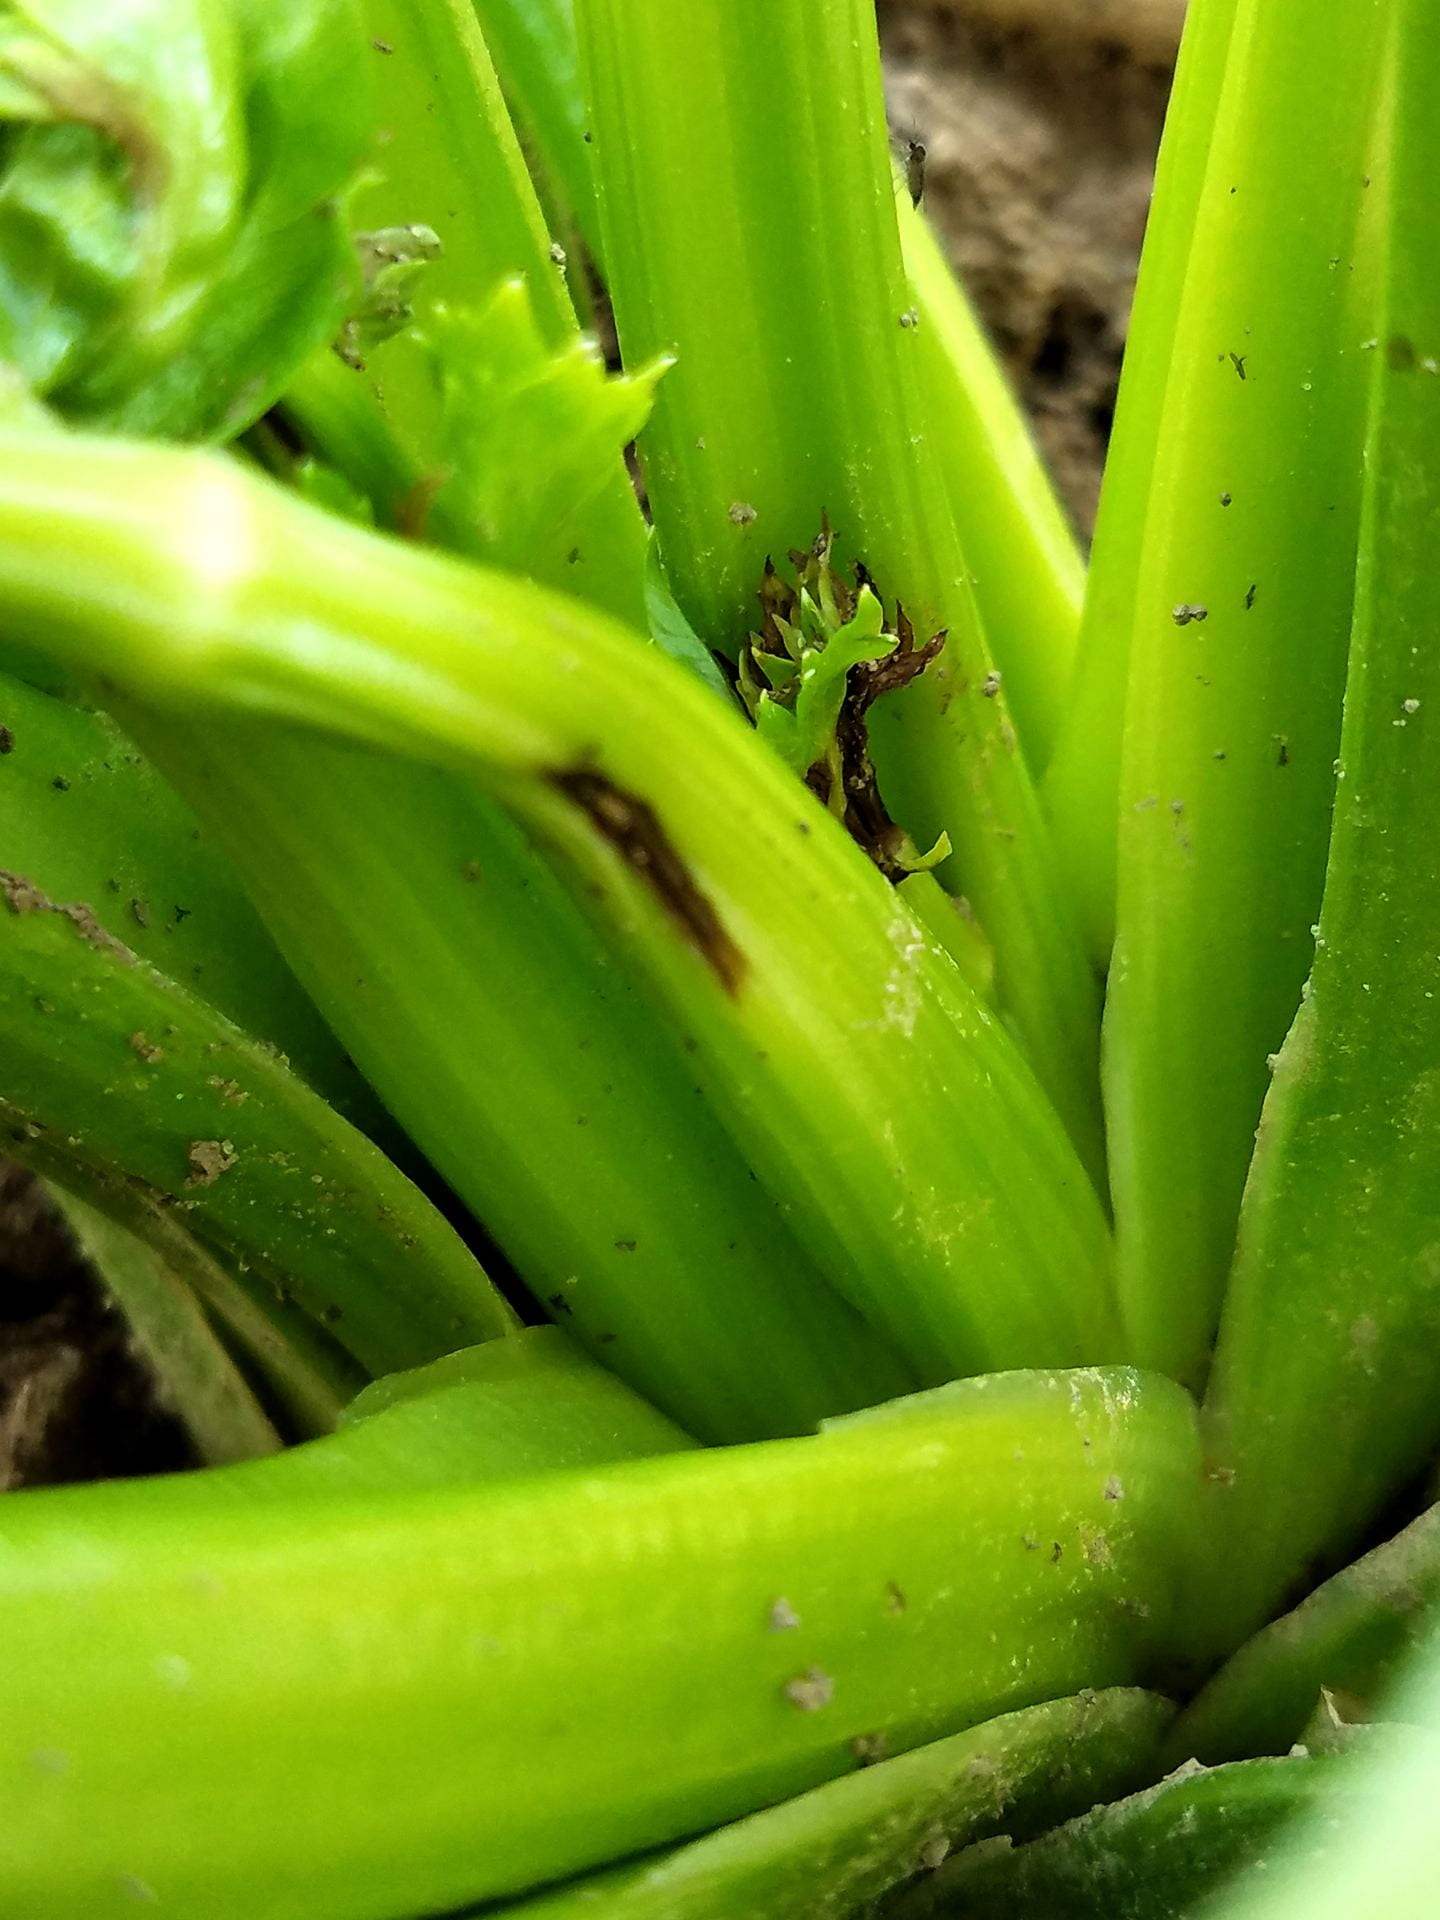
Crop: unknown
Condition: celery_celery_anthracnose